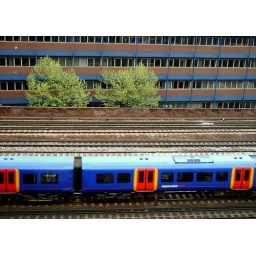
A coulourful train going past a similarly colourful building near Vauxhall, London.